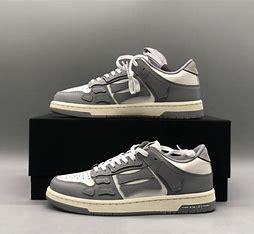
Brand: Amiri
Model: Skel Top